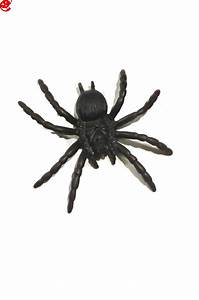
Label: spider